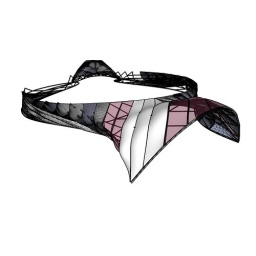
ETFE curtain wall construction in progress